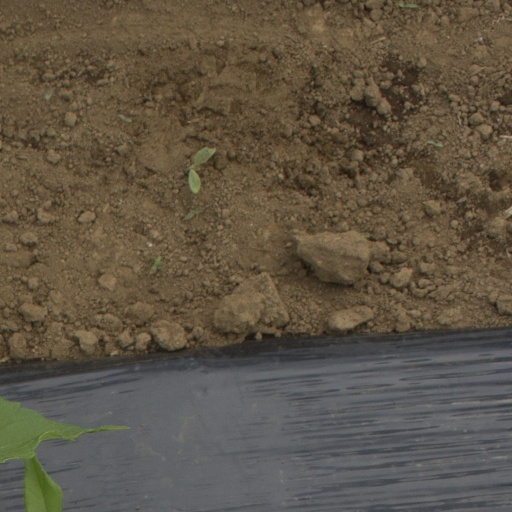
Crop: Jerusalem artichoke